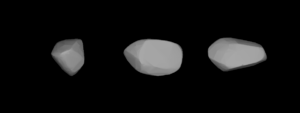
(1207) Ostenia est un astéroïde de la ceinture principale découvert le 15 novembre 1931 par l'astronome allemand Karl Wilhelm Reinmuth. Le lieu de découverte est Heidelberg. Sa désignation provisoire était 1931 VT.